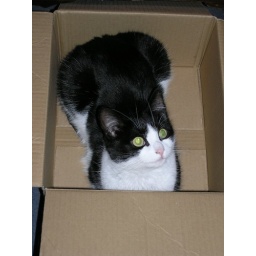
The box is better than the comfortable bean-bag in the basket apparently.